Hy-Vee Arena

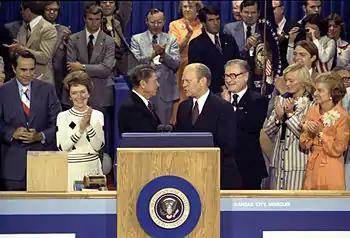
The 1976 Republican National Convention. Left to right, the vice-presidential candidate, Kansas Senator Bob Dole, Mrs. Nancy Reagan, Former California Governor Ronald Reagan, President Gerald R. Ford, and Vice-President Nelson A. Rockefeller. First Lady Betty Ford is on the far right next to daughter Susan Ford.

On June 4, 1979, at 6:45 p.m., a major storm with winds and heavy rains caused a portion of Kemper Arena's roof to collapse. Since the Arena was not in use at the time, no one was injured.